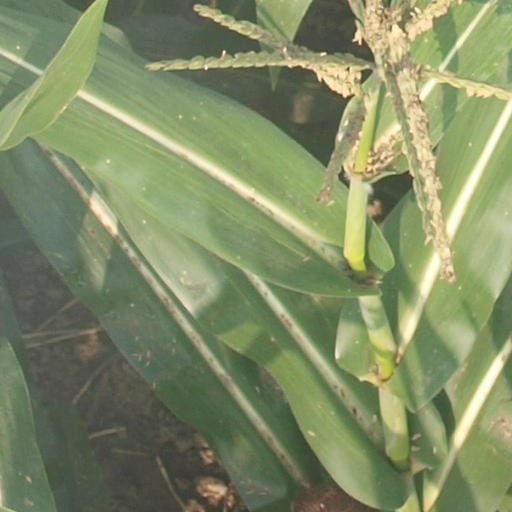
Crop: maize; corn